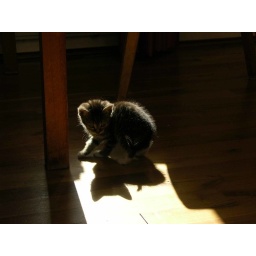
My little kitten (7 weeks old) sitting in the sun..